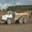
Label: truck